United States Customs House and Court House (Galveston, Texas)

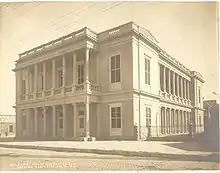
The Court House in 1917

Significant alterations were made in 1917, when the General Services Administration added courtrooms and judicial offices to the second floor of the U.S. Custom House, which then became the Federal Courthouse, serving the United States District Court for the Southern District of Texas. This location would later become the seat of the Galveston Division, after congress added a second judgeship in the 1930s. The building continued to serve as a courthouse until 1917, and housed offices for federal agencies throughout the twentieth century. The courthouse function was replaced in 1937 by the Galveston United States Post Office and Courthouse. It was listed in the National Register of Historic Places in 1970. In 1998 the Galveston Historical Foundation signed a cooperative agreement with the U.S. General Services Administration that permitted the Foundation to lease and rehabilitate the building for its headquarters.